Malaya Cherepakha

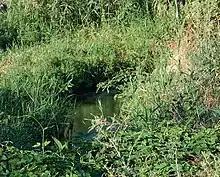
Photo of Malaya Cherepakha River taken in 2014

Malaya Cherepakha ("Little Turtle" in English) is a small river that flows through Taganrog (Rostov Oblast, Russian Federation) into the Azov Sea.